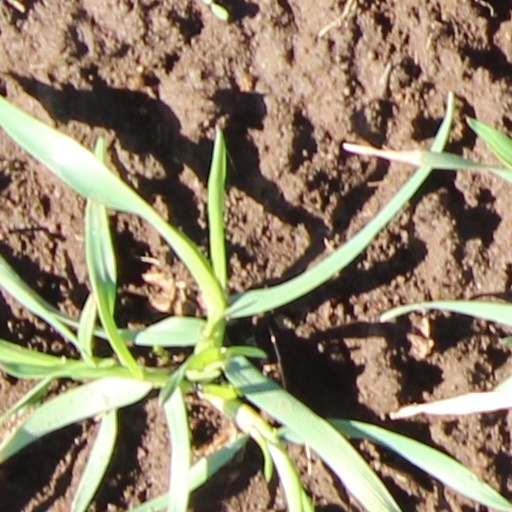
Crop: wheat